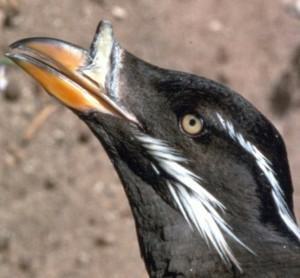
A photo of a rhinoceros auklet